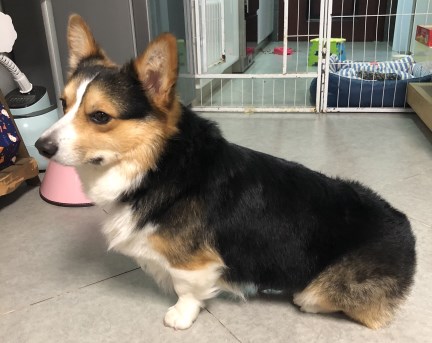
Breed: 2909-n000116-Cardigan